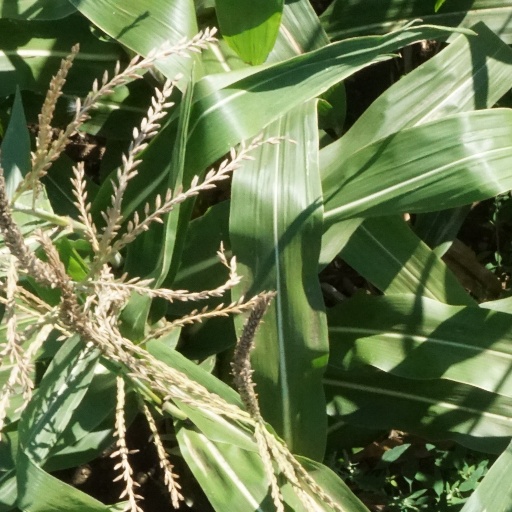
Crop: maize; corn